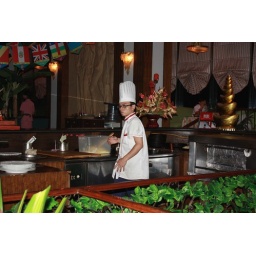
The pizza oven is in the middle of the restaurant!